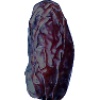
Label: Dates 1